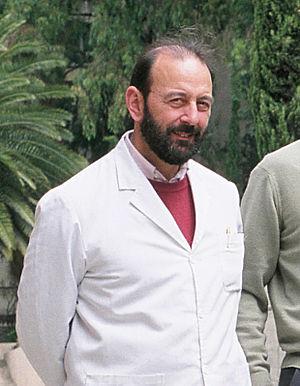
Santiago Castroviejo Bolibar était un botaniste espagnol, né le 27 août 1946 à Tirán, et mort à Madrid le 30 septembre 2009.